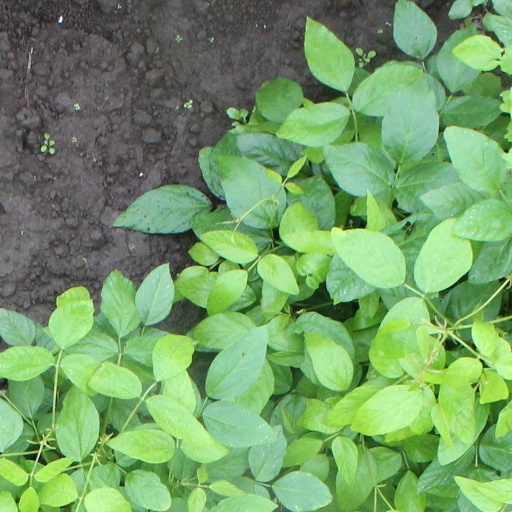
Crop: soybean